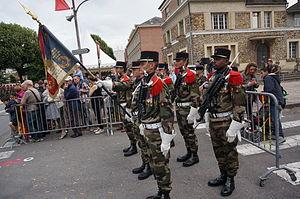
"Le 1ᵉʳ régiment d'artillerie de marine, implanté auparavant à Montlhéry, depuis 1977 a été transféré en 1993 sur l'ancienne base aérienne américaine située à Couvron-et-Aumencourt, non loin de Laon. Il a intégré la 1ʳᵉ brigade mécanisée à compter du 1ᵉʳ août 2009 et a déménagé à Châlons-en-Champagne en 2012. Il est le plus ancien régiment d'artillerie de marine, avec les ""quatre vieux"" régiments d'infanterie de marine ainsi que le 2ᵉ régiment d'artillerie de marine et a fait partie de la fameuse Division Bleue. Le 1ᵉʳ régiment d'artillerie de marine est dissous le 30 juin 2015.